Killpoint

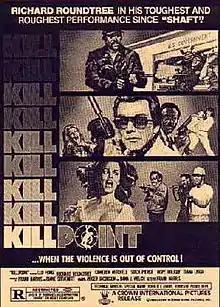
Theatrical poster to "Killpoint"

Killpoint is a 1984 American action film directed by Frank Harris that stars Richard Roundtree, Cameron Mitchell, Leo Fong, Stack Pierce, Hope Holiday, and Diane Stevenett.